Raúl Cáceres

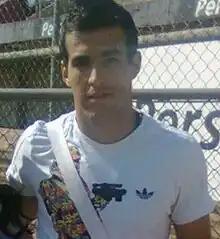

Raúl Alejandro Cáceres Bogado (born 18 September 1991) is a Paraguayan footballer who plays as a right-back for Brazilian club Vitória.